Shirley Bunnie Foy

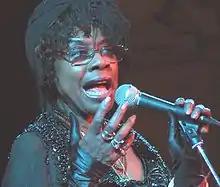
Shirley Bunnie Foy in Cannes, 2008

Shirley Bunnie Foy (October 13, 1936 – November 24, 2016), also known as Bunny Foy, was an American jazz singer, songwriter, and percussionist.